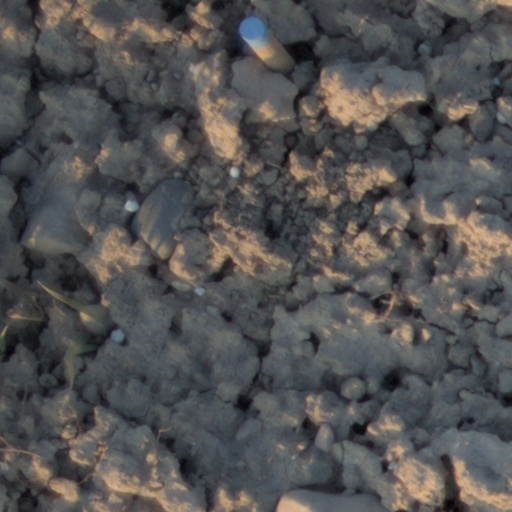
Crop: wheat